Beatdown (video game)

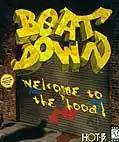

Beatdown is a strategy video game developed by Soar Software and published by Hot-B in 1999.